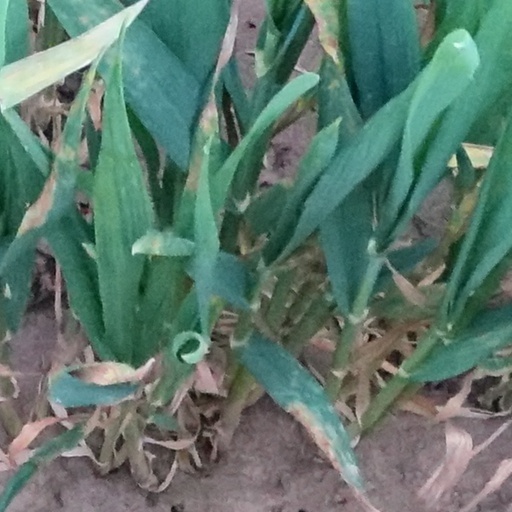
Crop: wheat